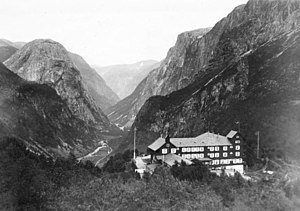
Stalheim Hotel
Stahlheim hotel, sommeren 1925.